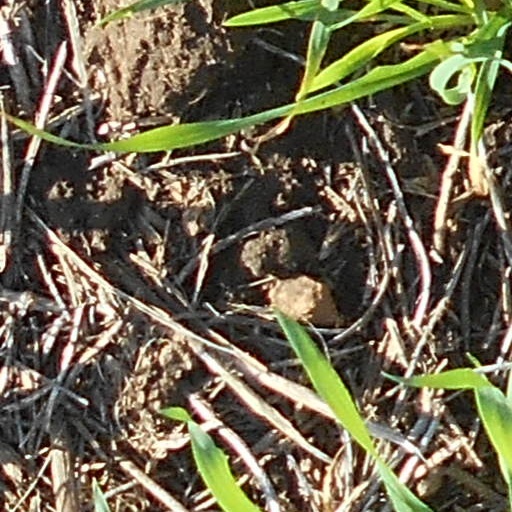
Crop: wheat